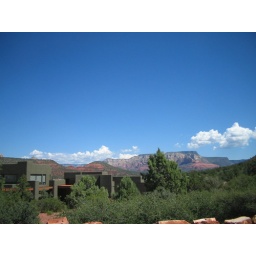
Back in the van, heading toward a famous chapel built in the red rock, I spotted some residential greener views.